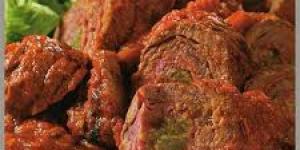
bifes arrollados